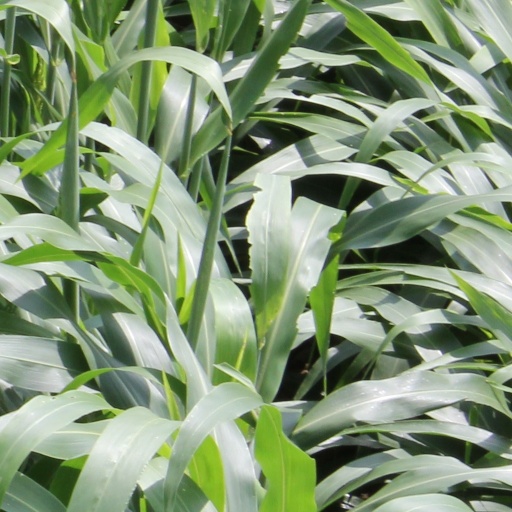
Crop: sorghum